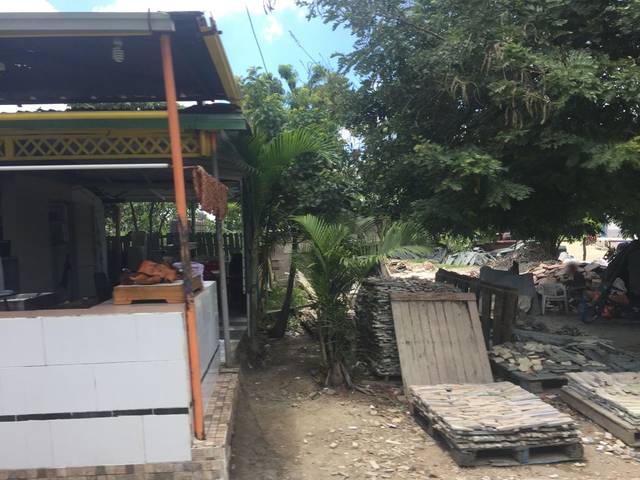
Region: Dominican Republic
Coordinates: 19.492, -70.655